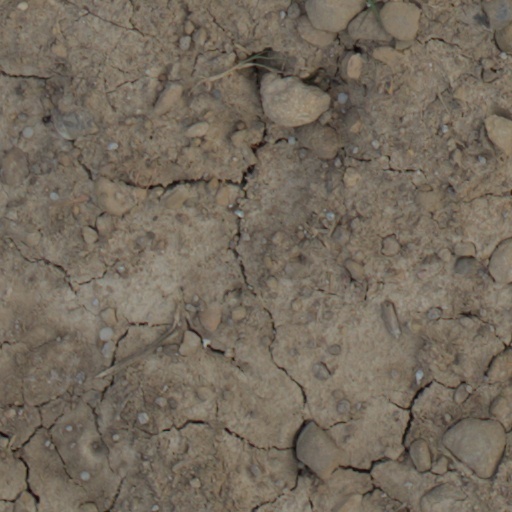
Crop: wheat